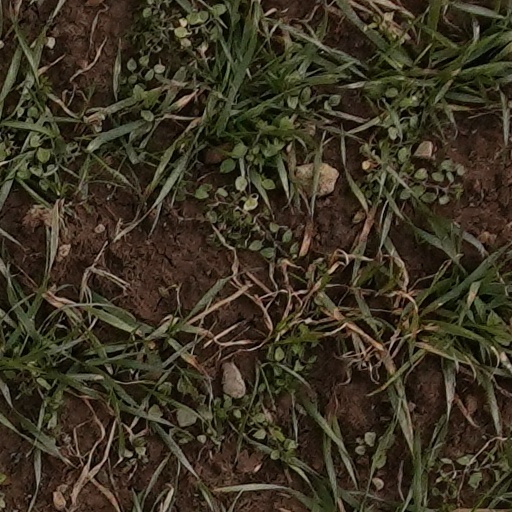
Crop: wheat